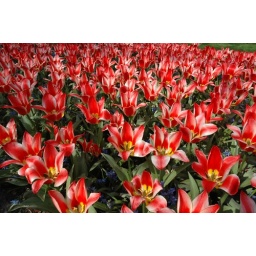
red roses in tulip form